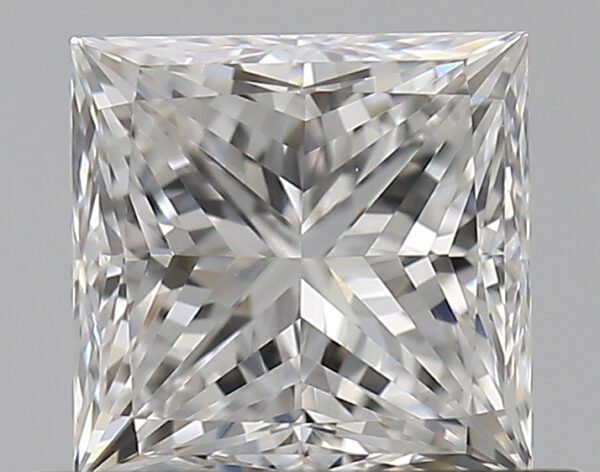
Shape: princess
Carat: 0.73
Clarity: VS2
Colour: F
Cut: EX
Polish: EX
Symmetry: VG
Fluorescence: N
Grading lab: GIA
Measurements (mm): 4.88 x 4.79 x 3.53